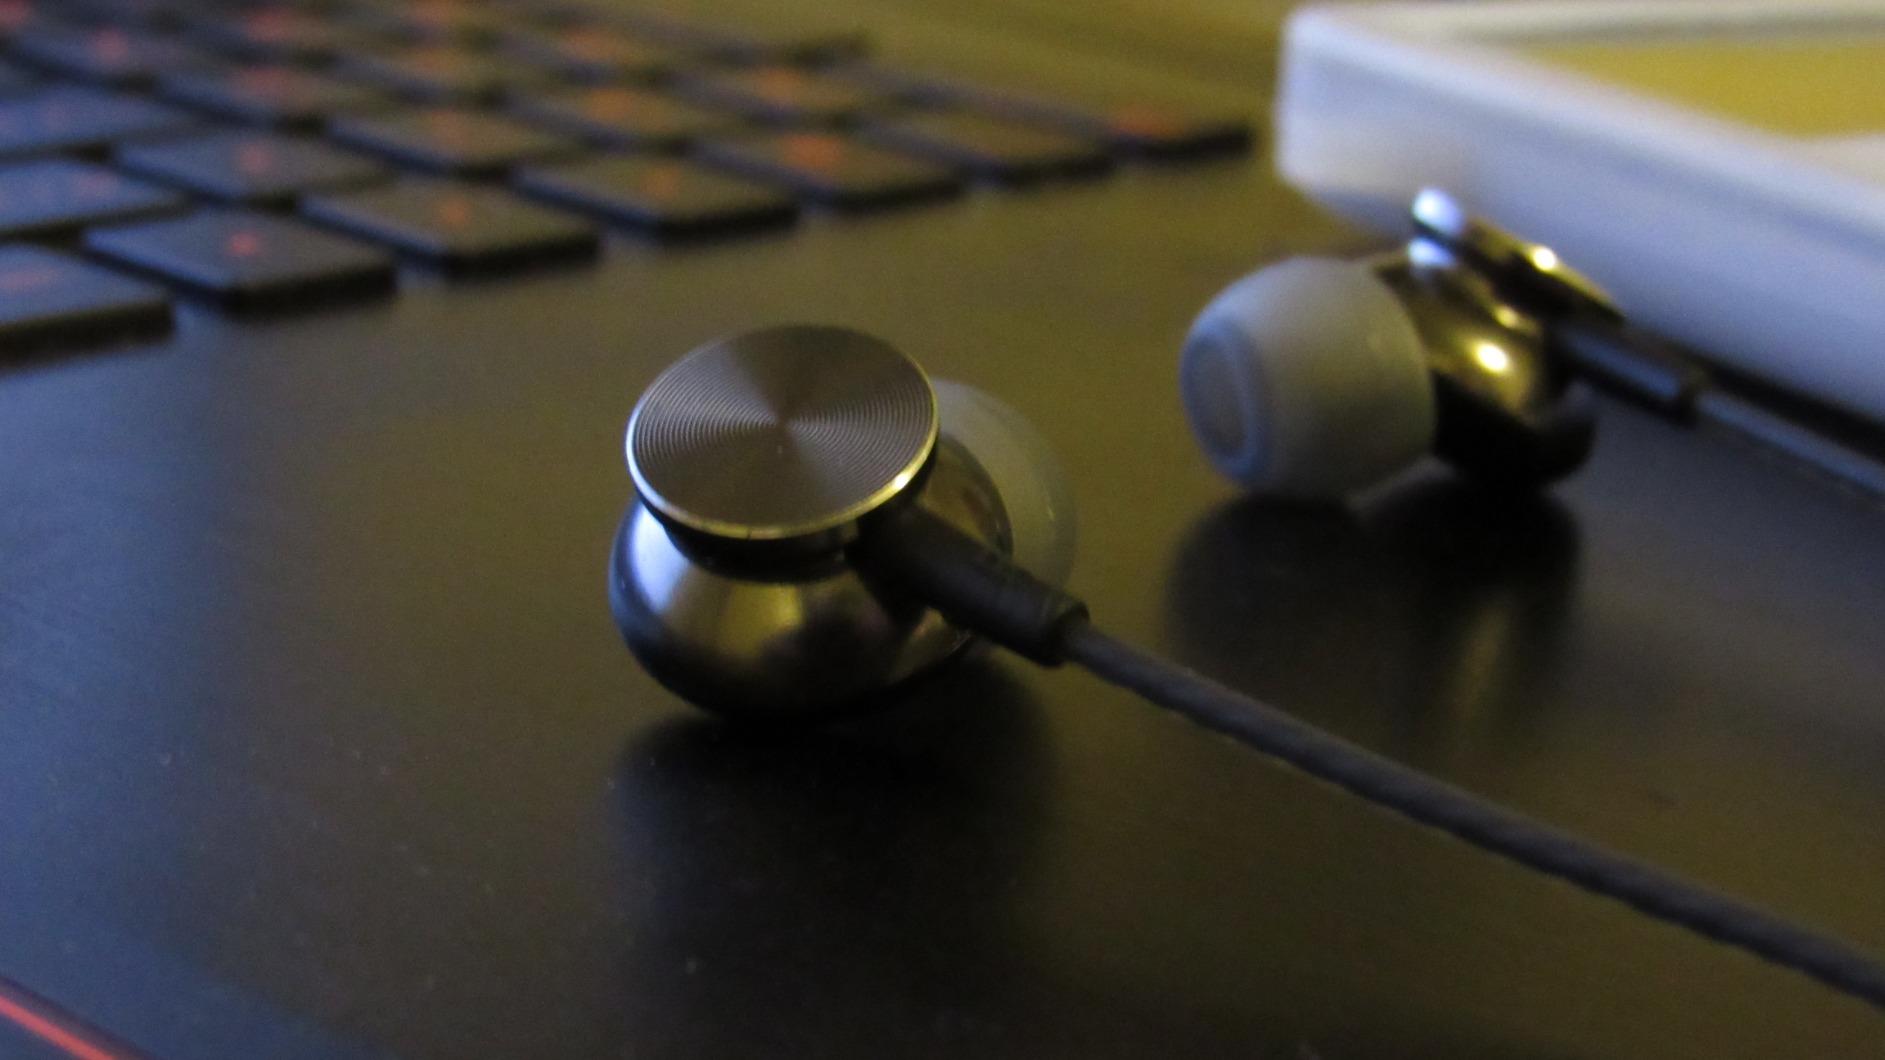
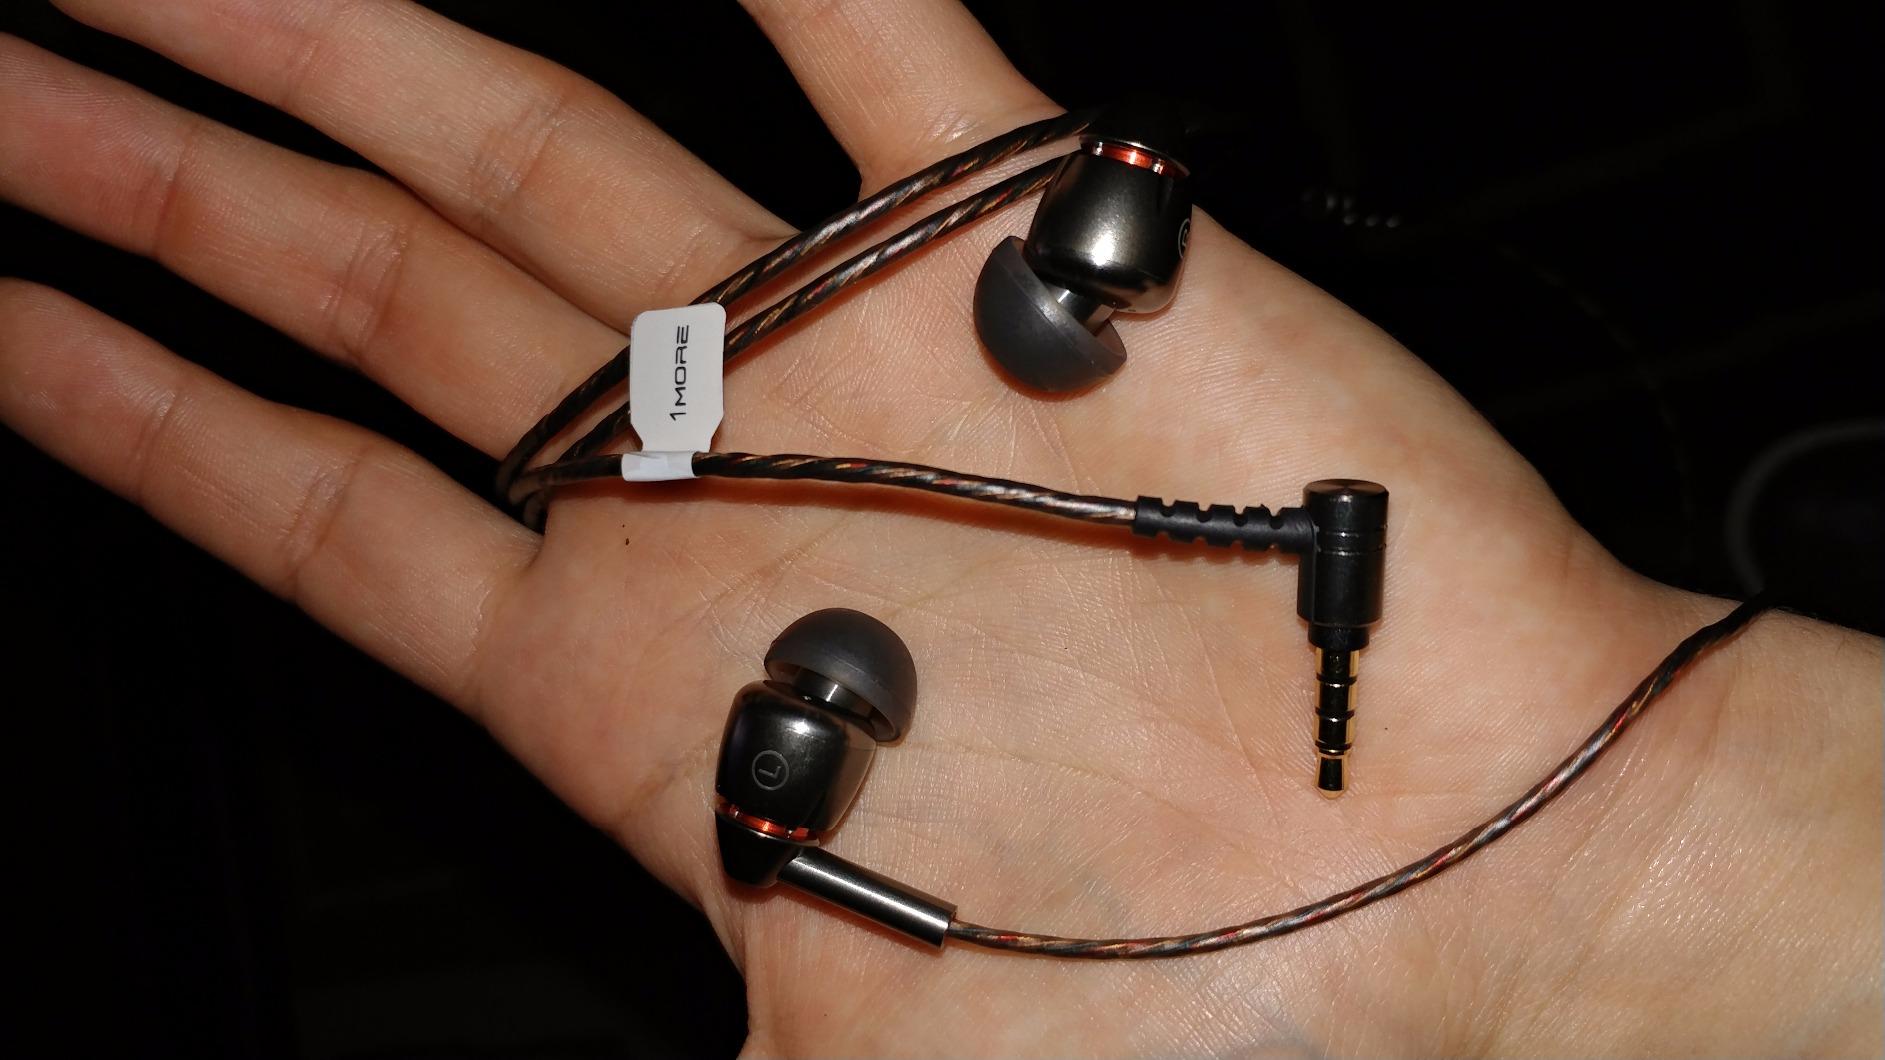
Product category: headphones
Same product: no